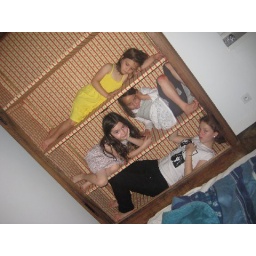
girls in boxes